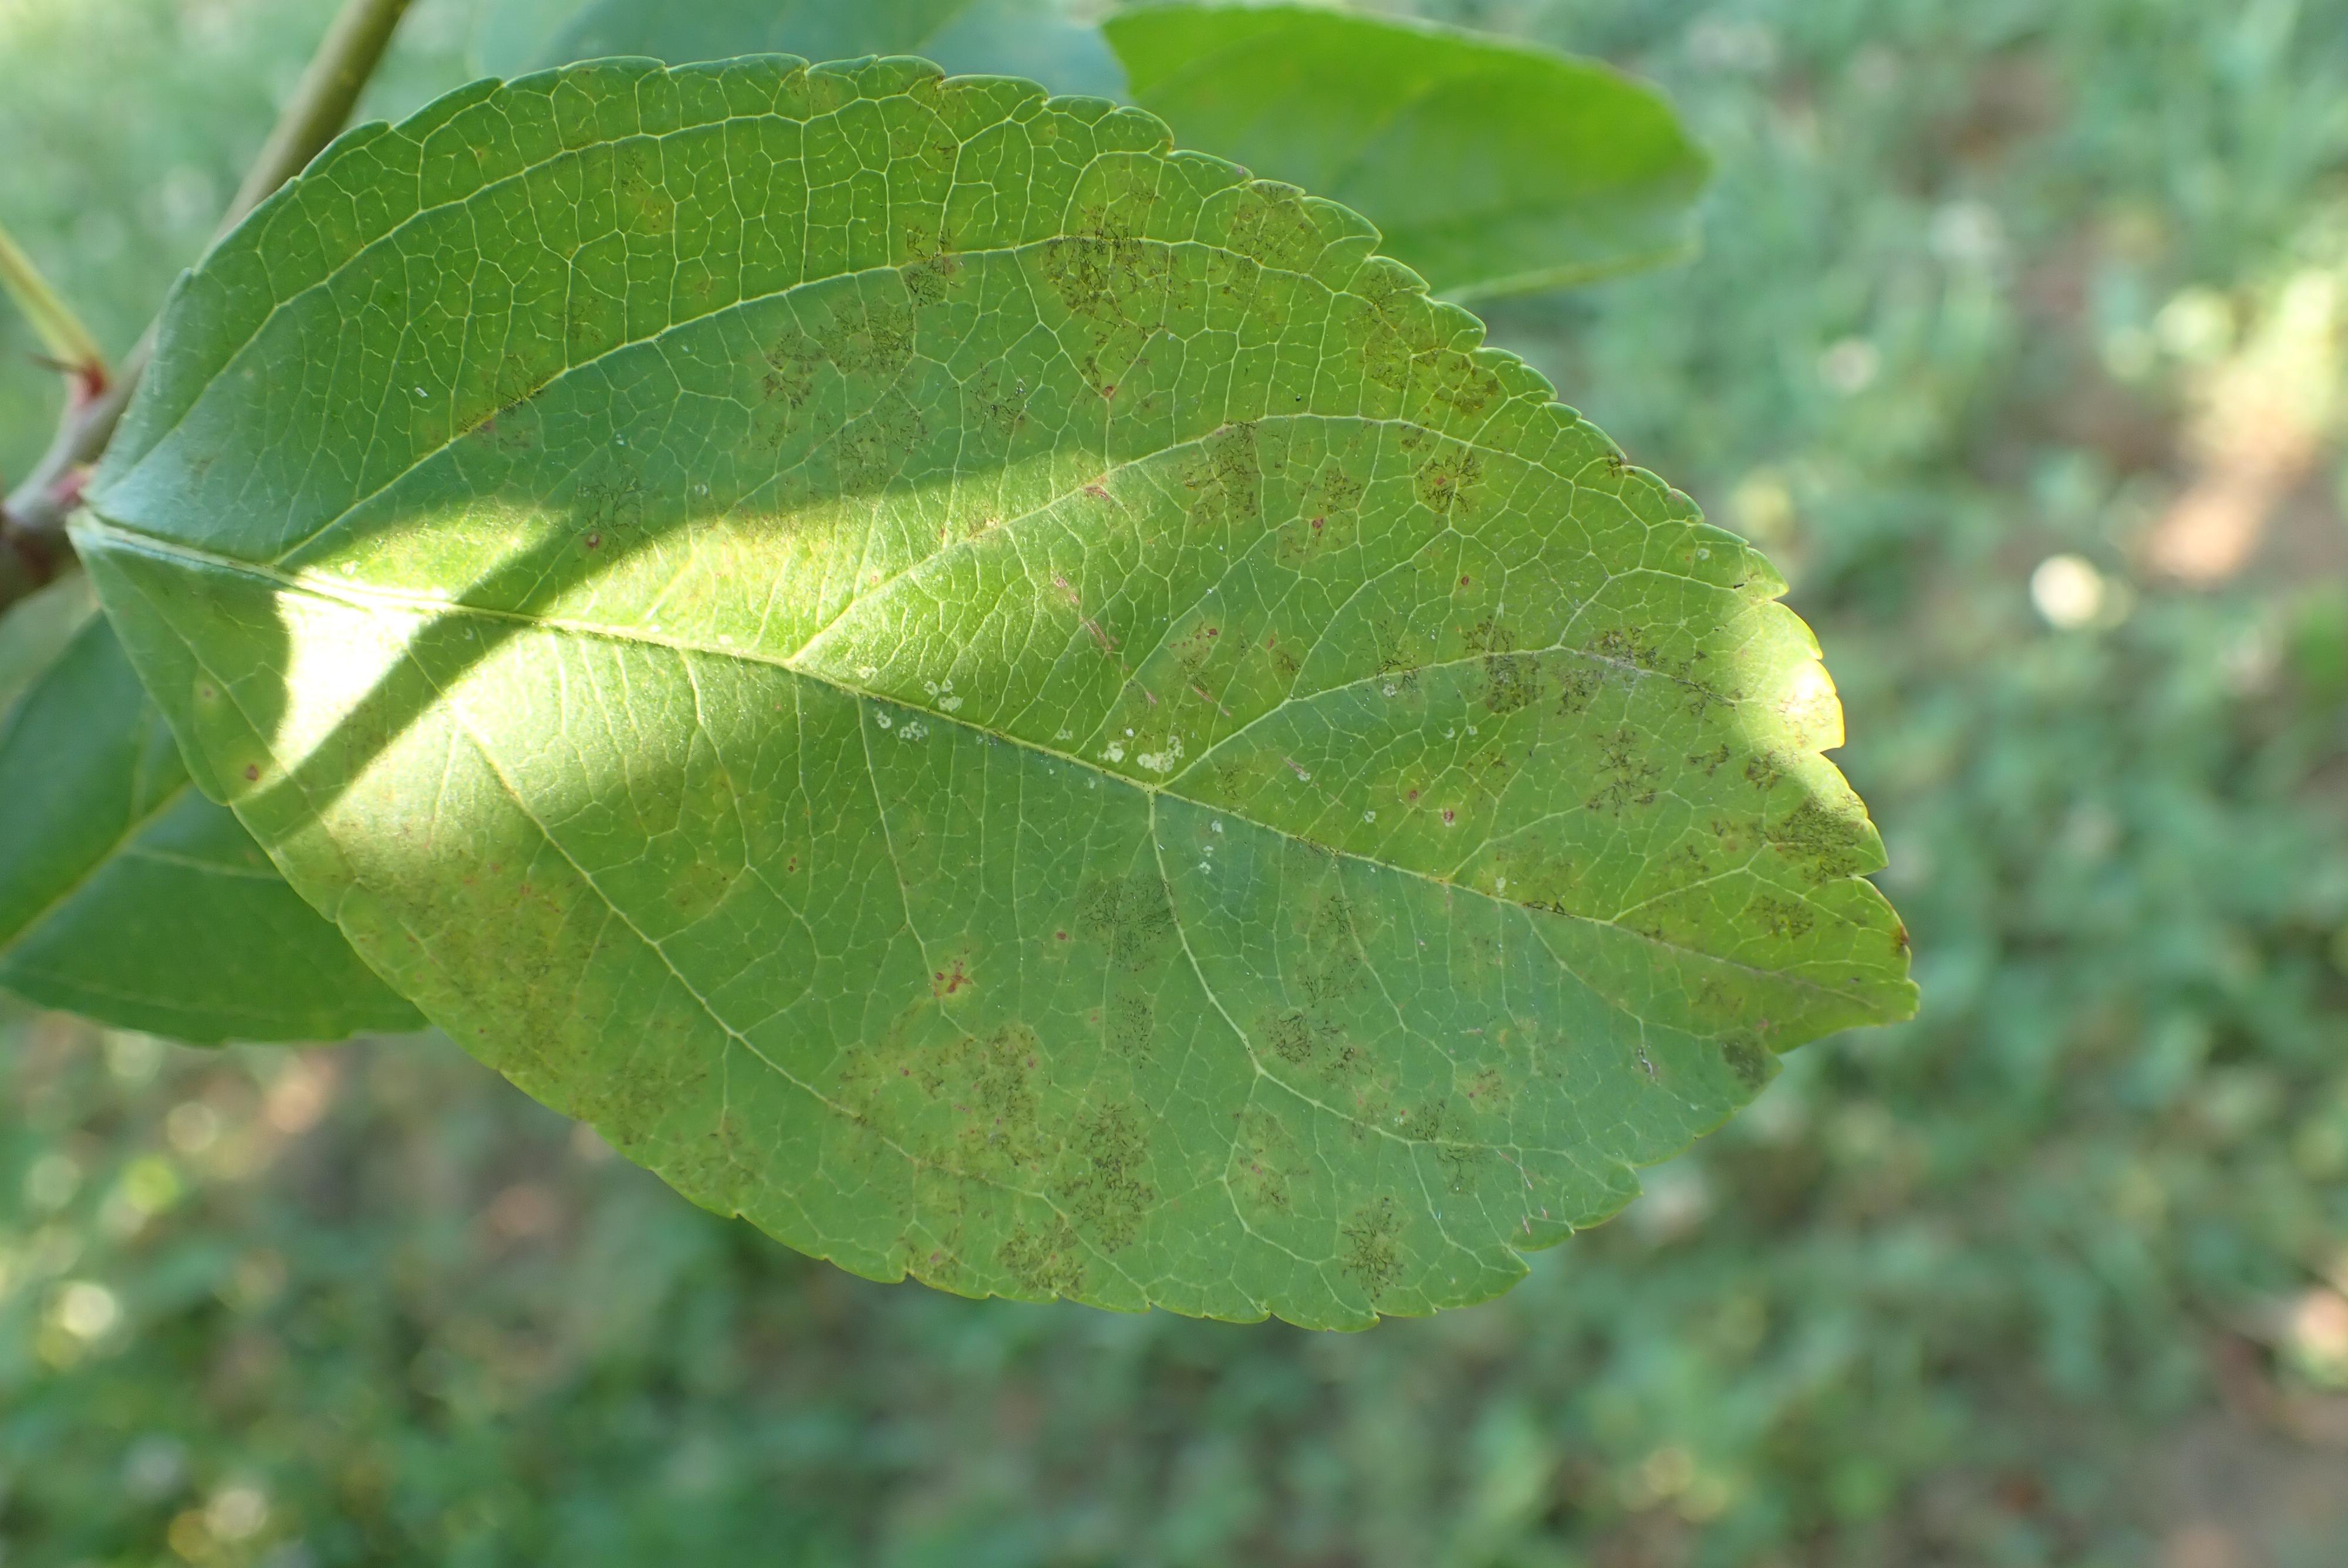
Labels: scab